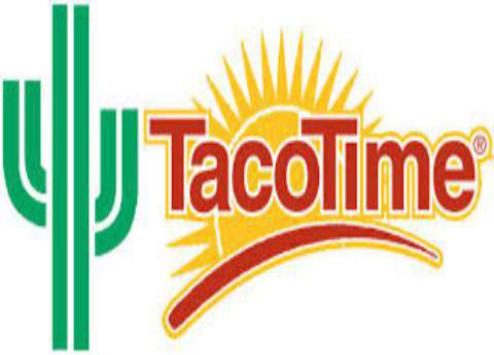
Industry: Food